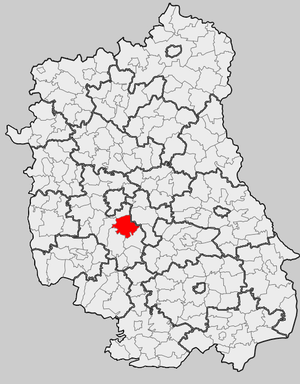
Jabłonna est une gmina rurale du powiat de Lublin, dans la Voïvodie de Lublin, dans l'est de la Pologne.